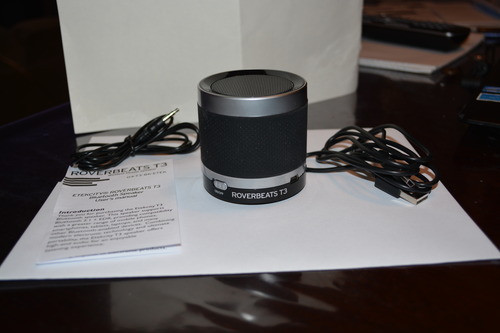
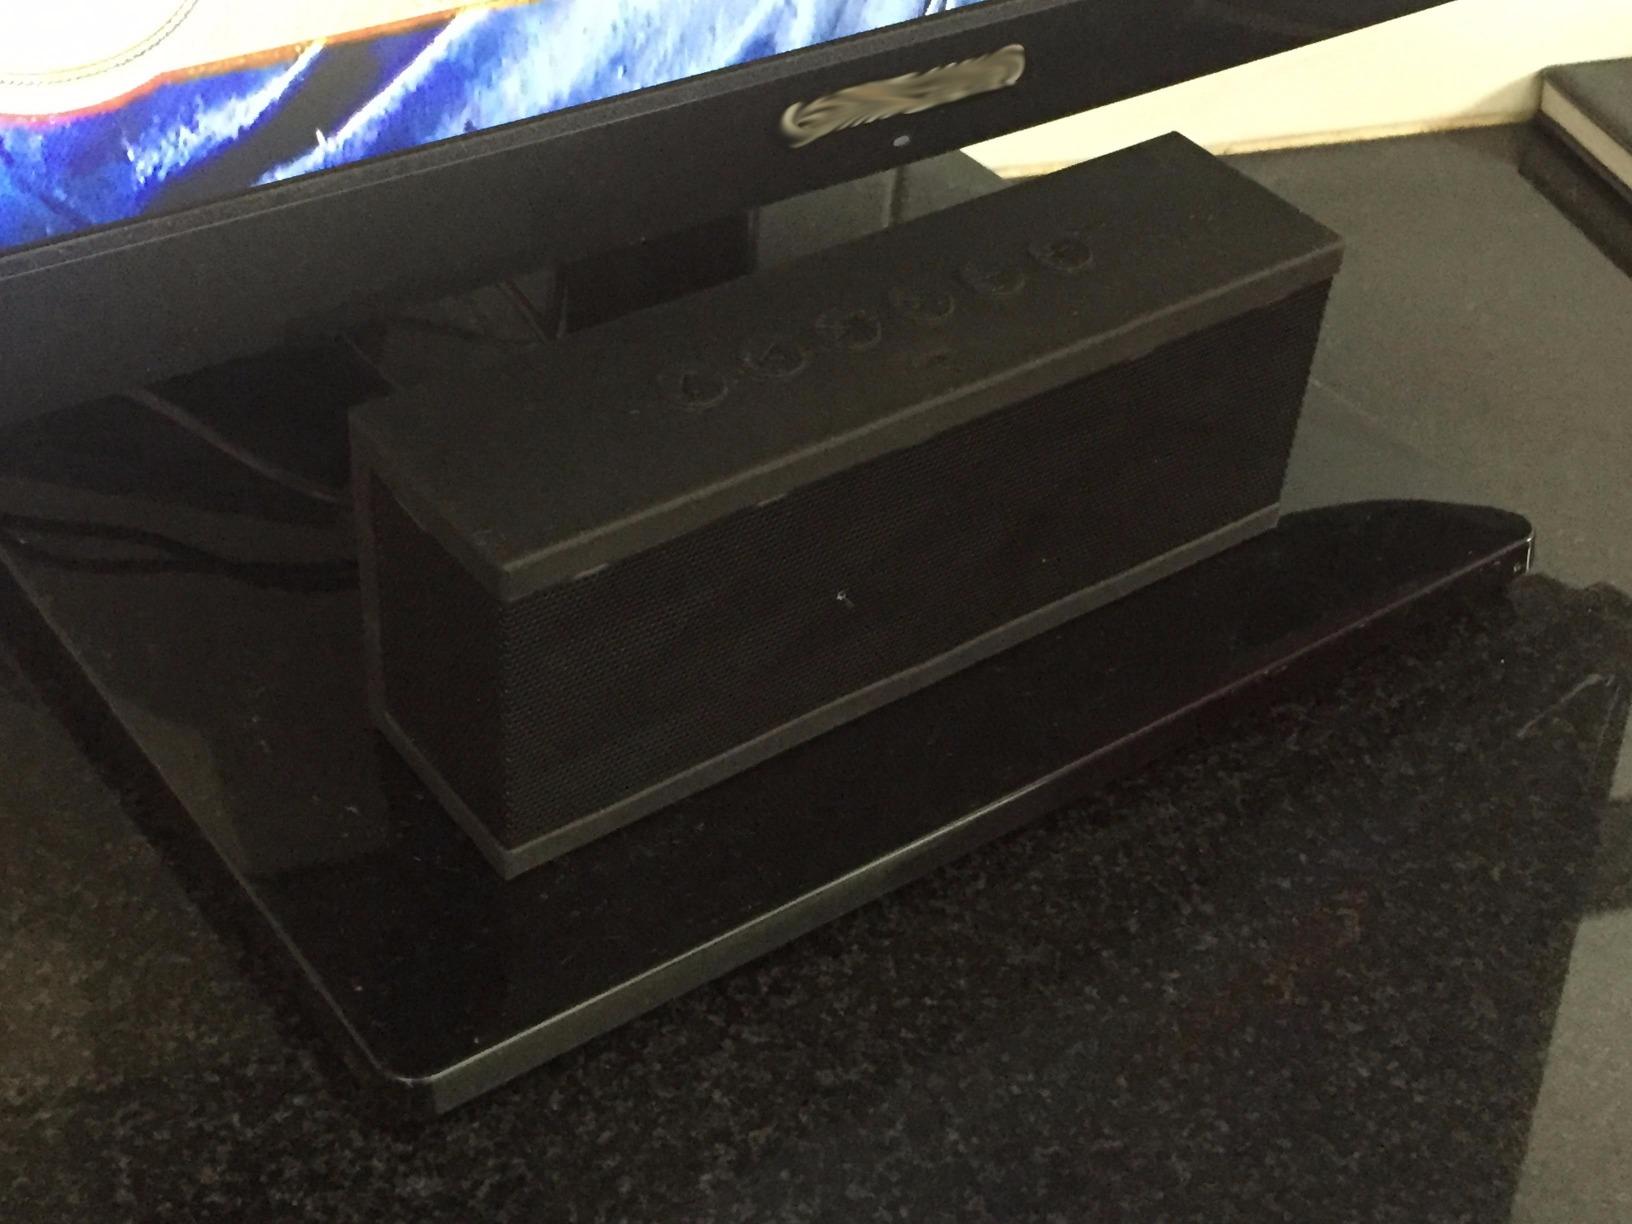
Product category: speaker
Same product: no